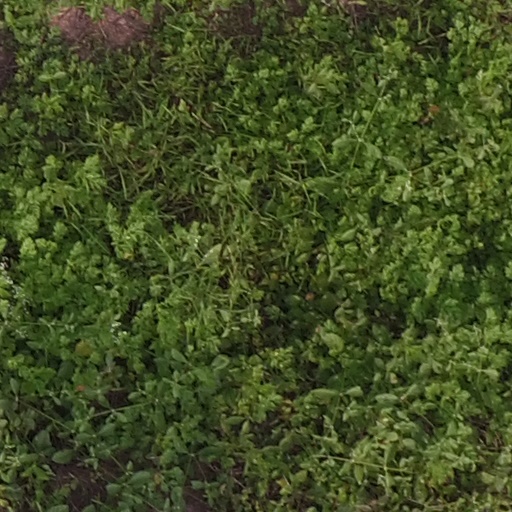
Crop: maize; corn